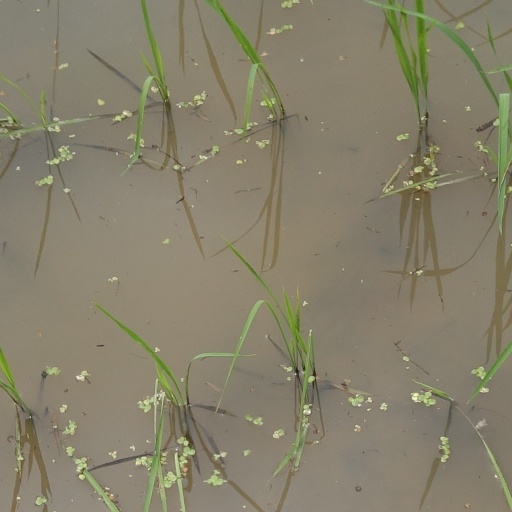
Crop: rice